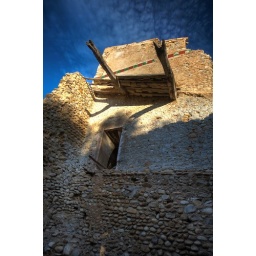
HDR Photo of an old building in ruins near my house in the south of France